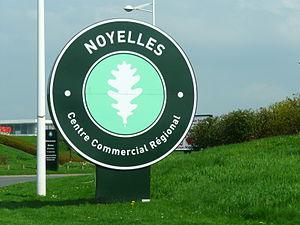
Panneau d'entrée d'Auchan Noyelles-Godault
Noyelles est un parc d'activité commerciale français implanté à Noyelles-Godault et à Hénin-Beaumont, communes du Pas-de-Calais. La zone commerciale est composée d'un centre commercial centré autour d'un hypermarché Auchan avec d'une galerie marchande de plus de cent enseignes et d'une cinquantaine de magasins indépendants situés autour.